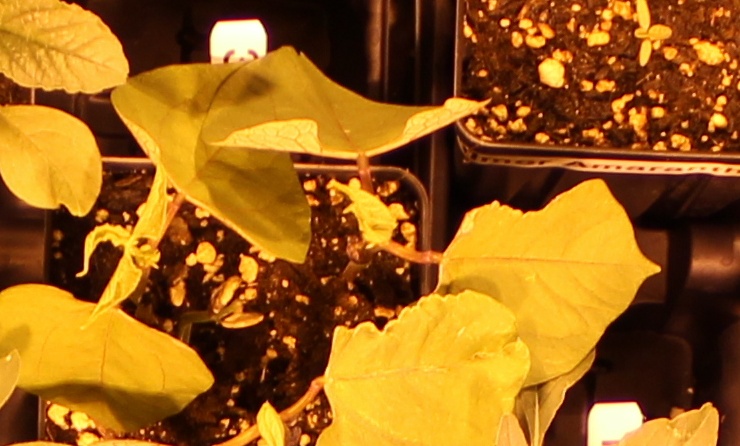
Label: Blackbean